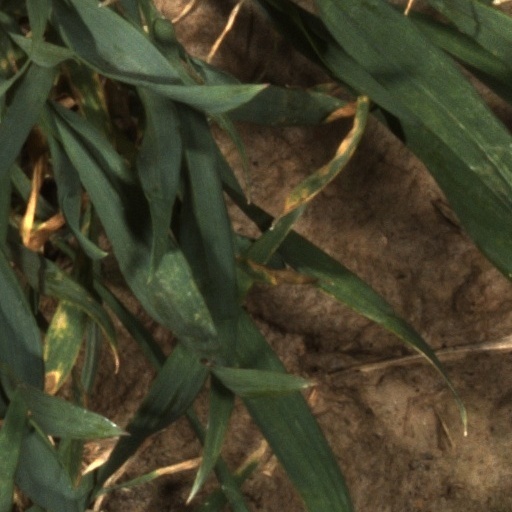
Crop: wheat